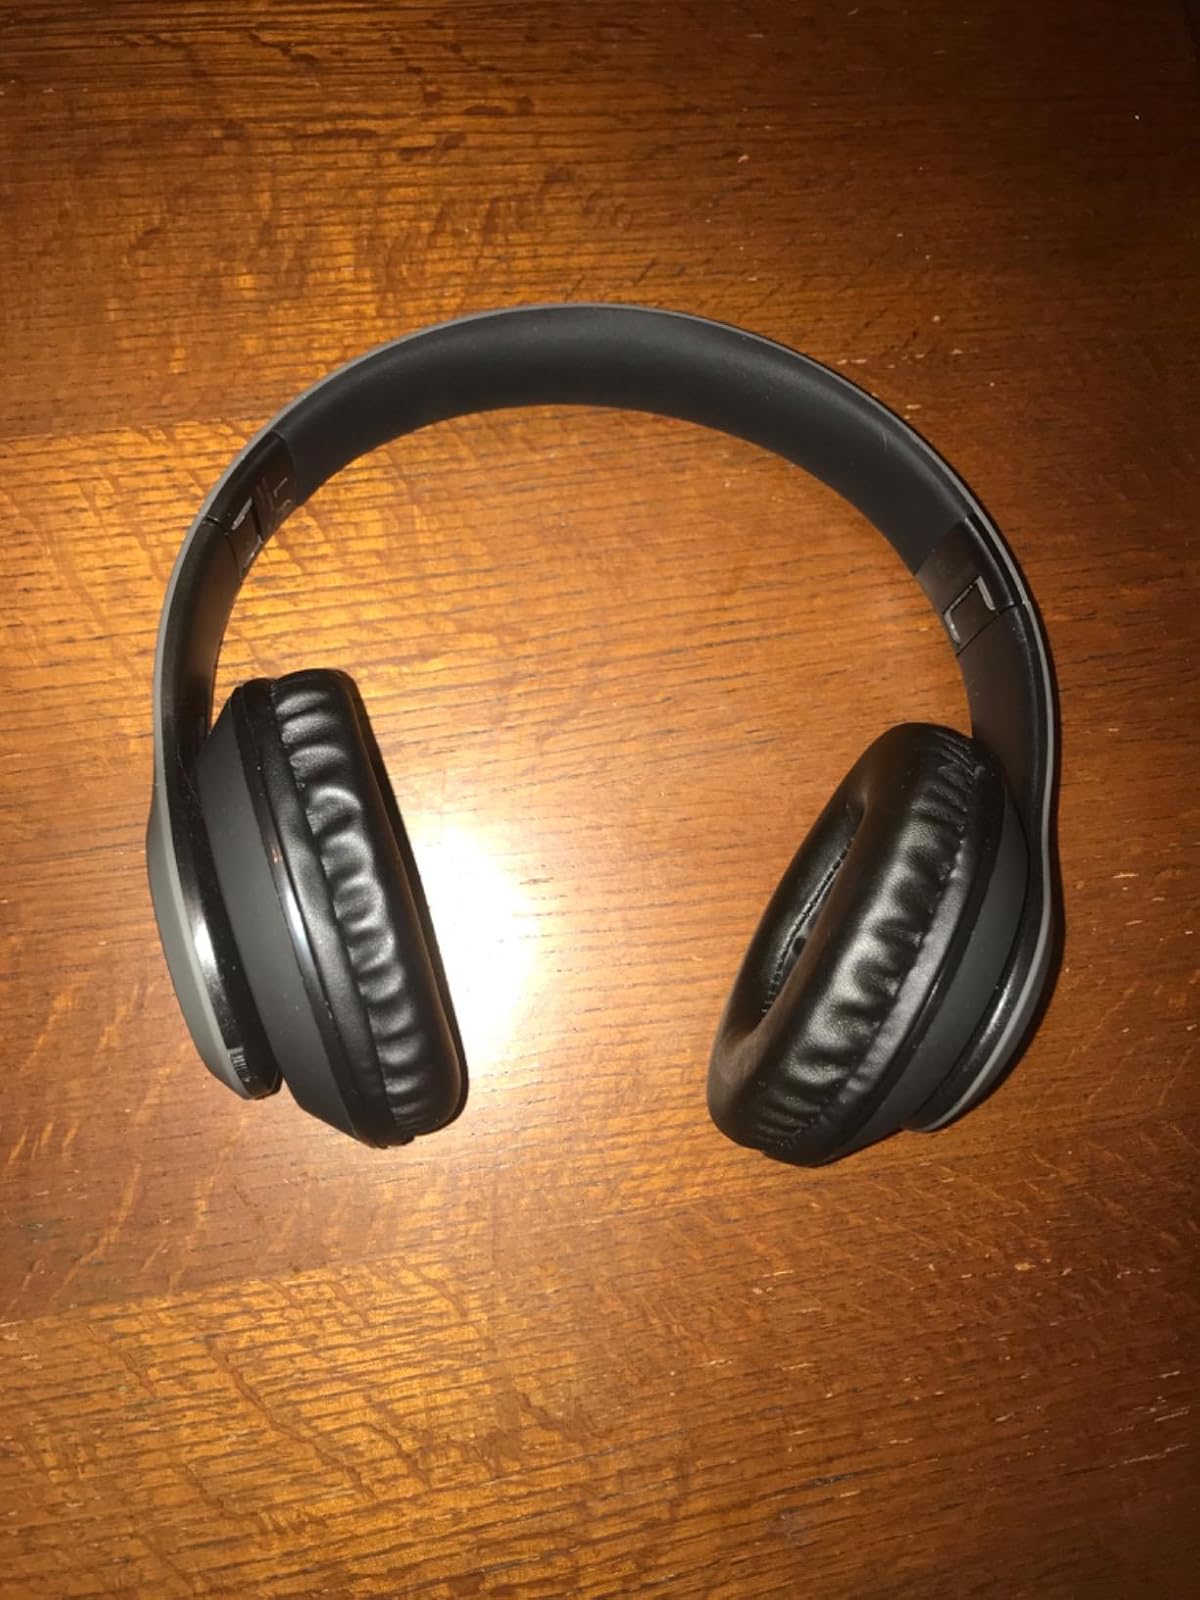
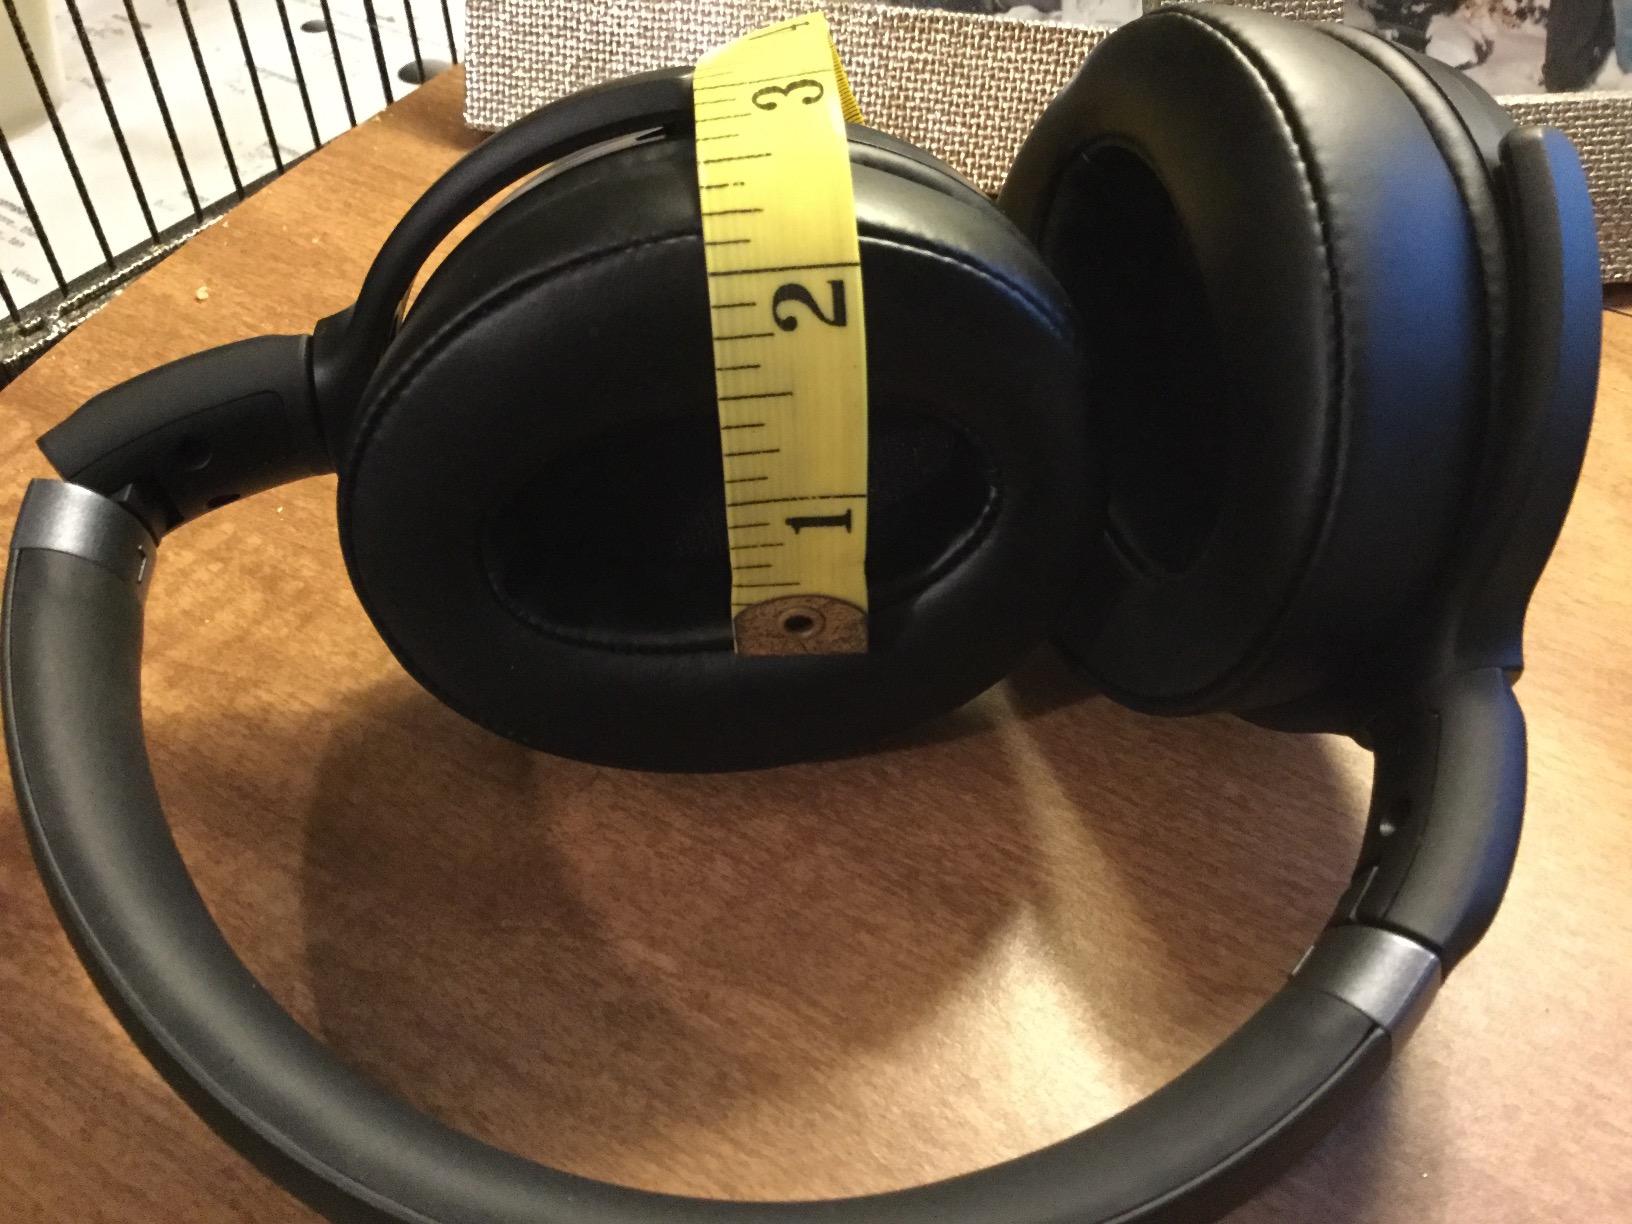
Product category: headphones
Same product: no